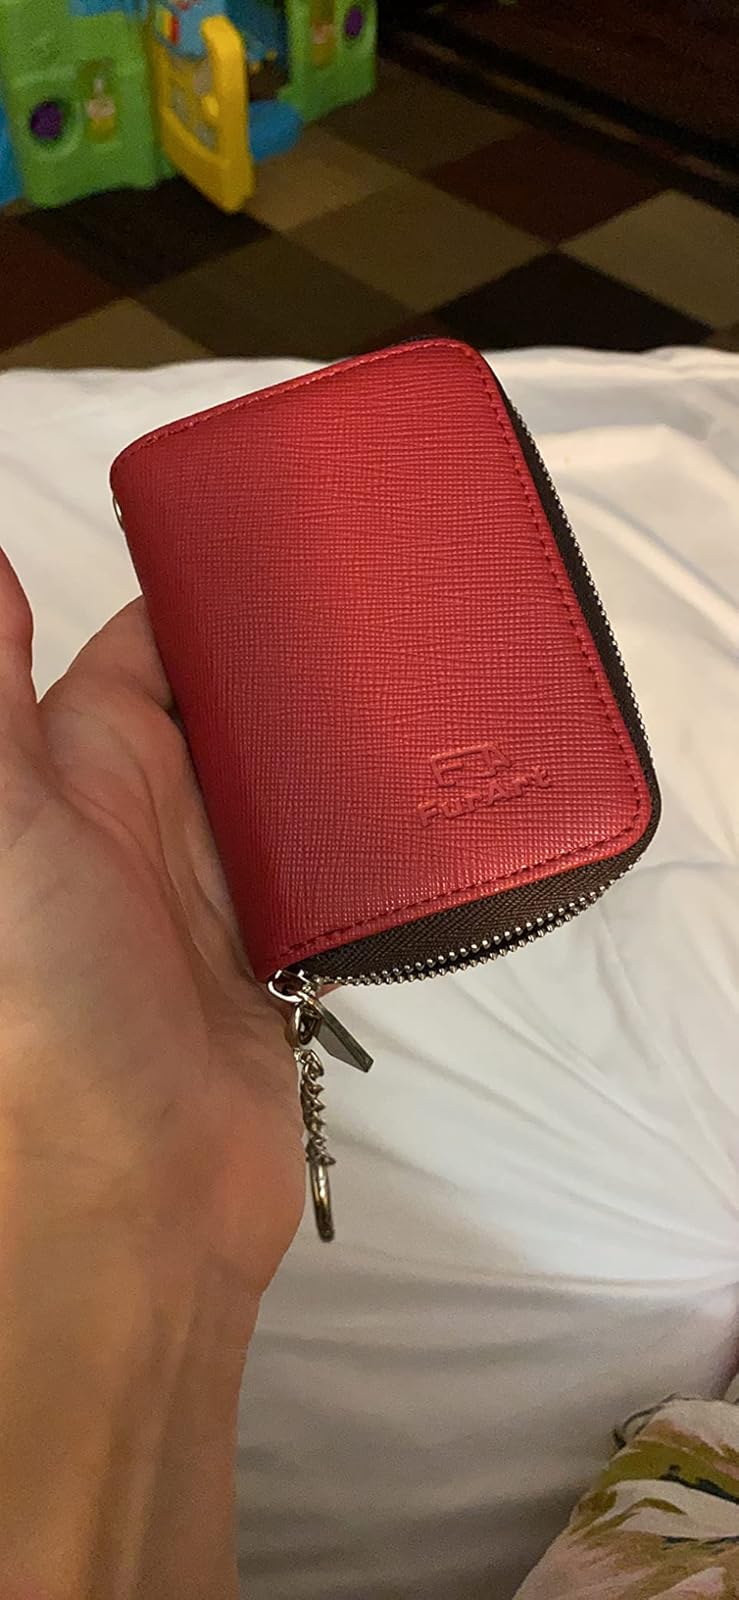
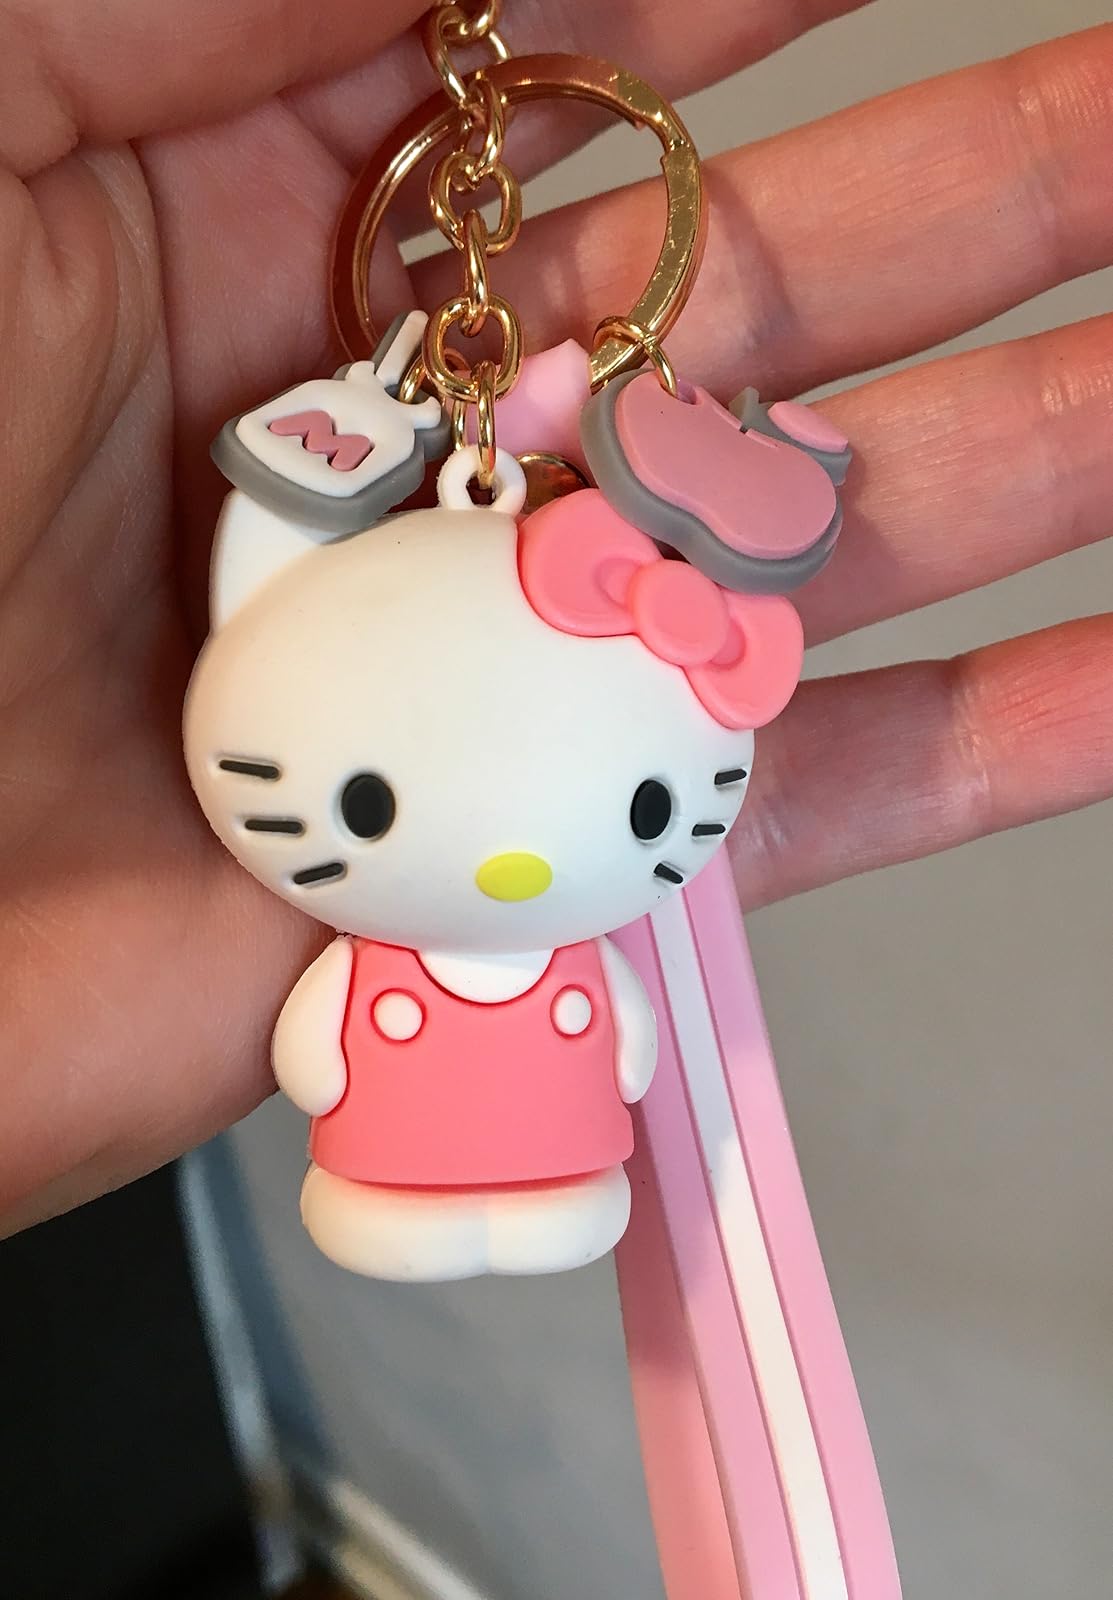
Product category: accessories_keychain
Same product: no